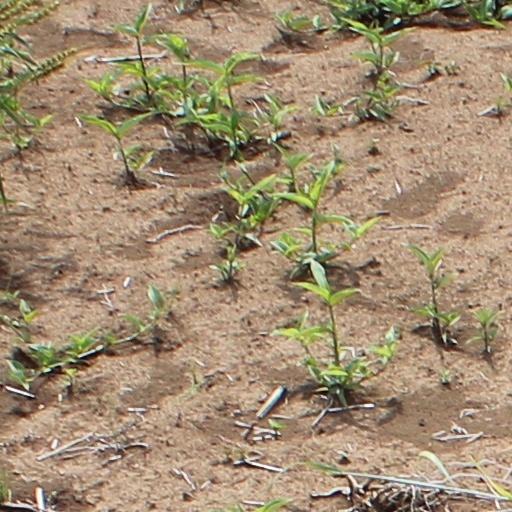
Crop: wheat